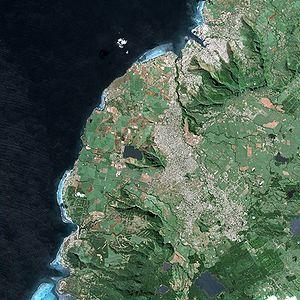
Port-Louis est la capitale de Maurice. Située dans son propre district, peuplée de 149 194 habitants au recensement de 2015, la ville est aussi un port ouvert sur l'Océan Indien et la plus grande ville du pays. Originellement, la ville avait reçu des Hollandais le nom de Noordwester Haven traduit en Port Nord-Ouest par les colons français. Le nom de Port-Louis a été donné en hommage au roi Louis XV à des dates qui divergent selon les sources. Certains citent l'année 1721 ou 1722, d'autres font remonter ce second baptême à l'arrivée du gouverneur Mahé de la Bourdonnais en 1735. Sous la Révolution, la ville reprit son nom de Port Nord-Ouest qu'elle alterna avec les noms de Port de la Montagne pour le port et Ville de la Montagne pour la ville entre 1793 et 1795. En août 1806, avec l'avénement de l'Empire napoléonien, le gouverneur Decaen lui donna le nom de Port-Napoléon qui fut conservé jusqu'à l'arrivée des Anglais en 1810 où elle reprit le nom de Port-Louis.